Amphipolis

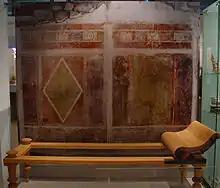
Fresco from a house (Hellenistic period).

The site was discovered and described by many travellers and archaeologists during the 19th century, including E. Cousinéry (1831) (engraver), Leon Heuzey (1861), and P. Perdrizet (1894–1899). However, excavations did not truly begin until after the Second World War. The Greek Archaeological Society under D. Lazaridis excavated in 1972 and 1985, uncovering a necropolis, the city wall (see photograph), the basilicas, and the acropolis. Further excavations have since uncovered the river bridge, the gymnasium, Greek and Roman villas and numerous tombs etc.